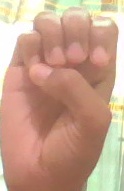
ASL sign: E